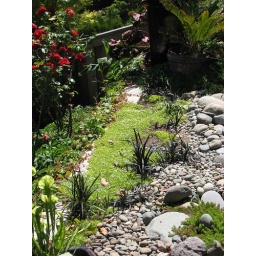
A dry river bed featured in the garden tour.